Elmer Keith

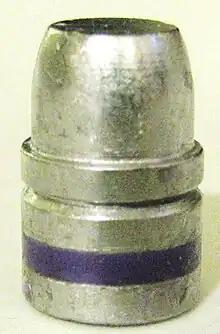
Keith-Style SWC

Originally Keith specified a meplat that was 65% of the bullet caliber, but later increased it to a 70% meplat. The other distinguishing characteristics of a "Keith-style" SWC are a double radius ogive, beveled crimp groove, three equal width driving bands, wide square bottomed grease groove, and a plain base with sharp corners. The wide forward driving band helps keep the bullet aligned as it jumps across the cylinder gap. Because of the three wide equal width driving bands, the total bearing surface is half the length of the bullet. The relatively large bearing surface helps the Keith-style SWC to be an inherently accurate bullet and minimizes pressure leakage due to projectile blow-by. The wide square bottom grease groove holds ample lubricant.